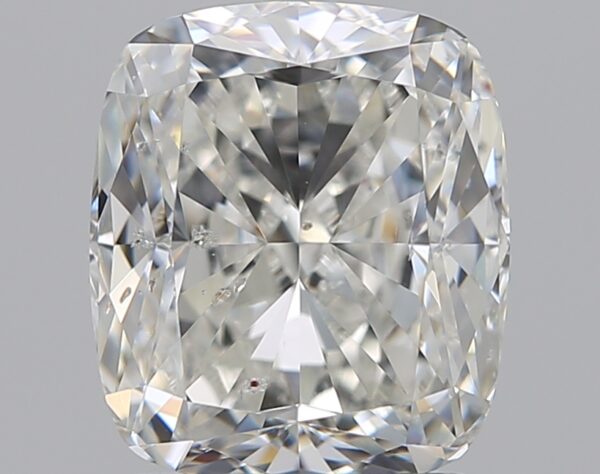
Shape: cushion
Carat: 1.81
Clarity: SI2
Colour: E
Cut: EX
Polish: EX
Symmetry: EX
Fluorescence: VS
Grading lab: GIA
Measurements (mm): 7.41 x 6.42 x 4.33